FAM98C

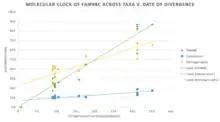
Rate of Divergence of FAM98C compared to fibrinogen and cytochrome c.

FAM98C is rapidly evolving with a rate of divergence faster than both cytochrome C, a slowly evolving gene, and fibrinogen, a rapidly evolving gene.